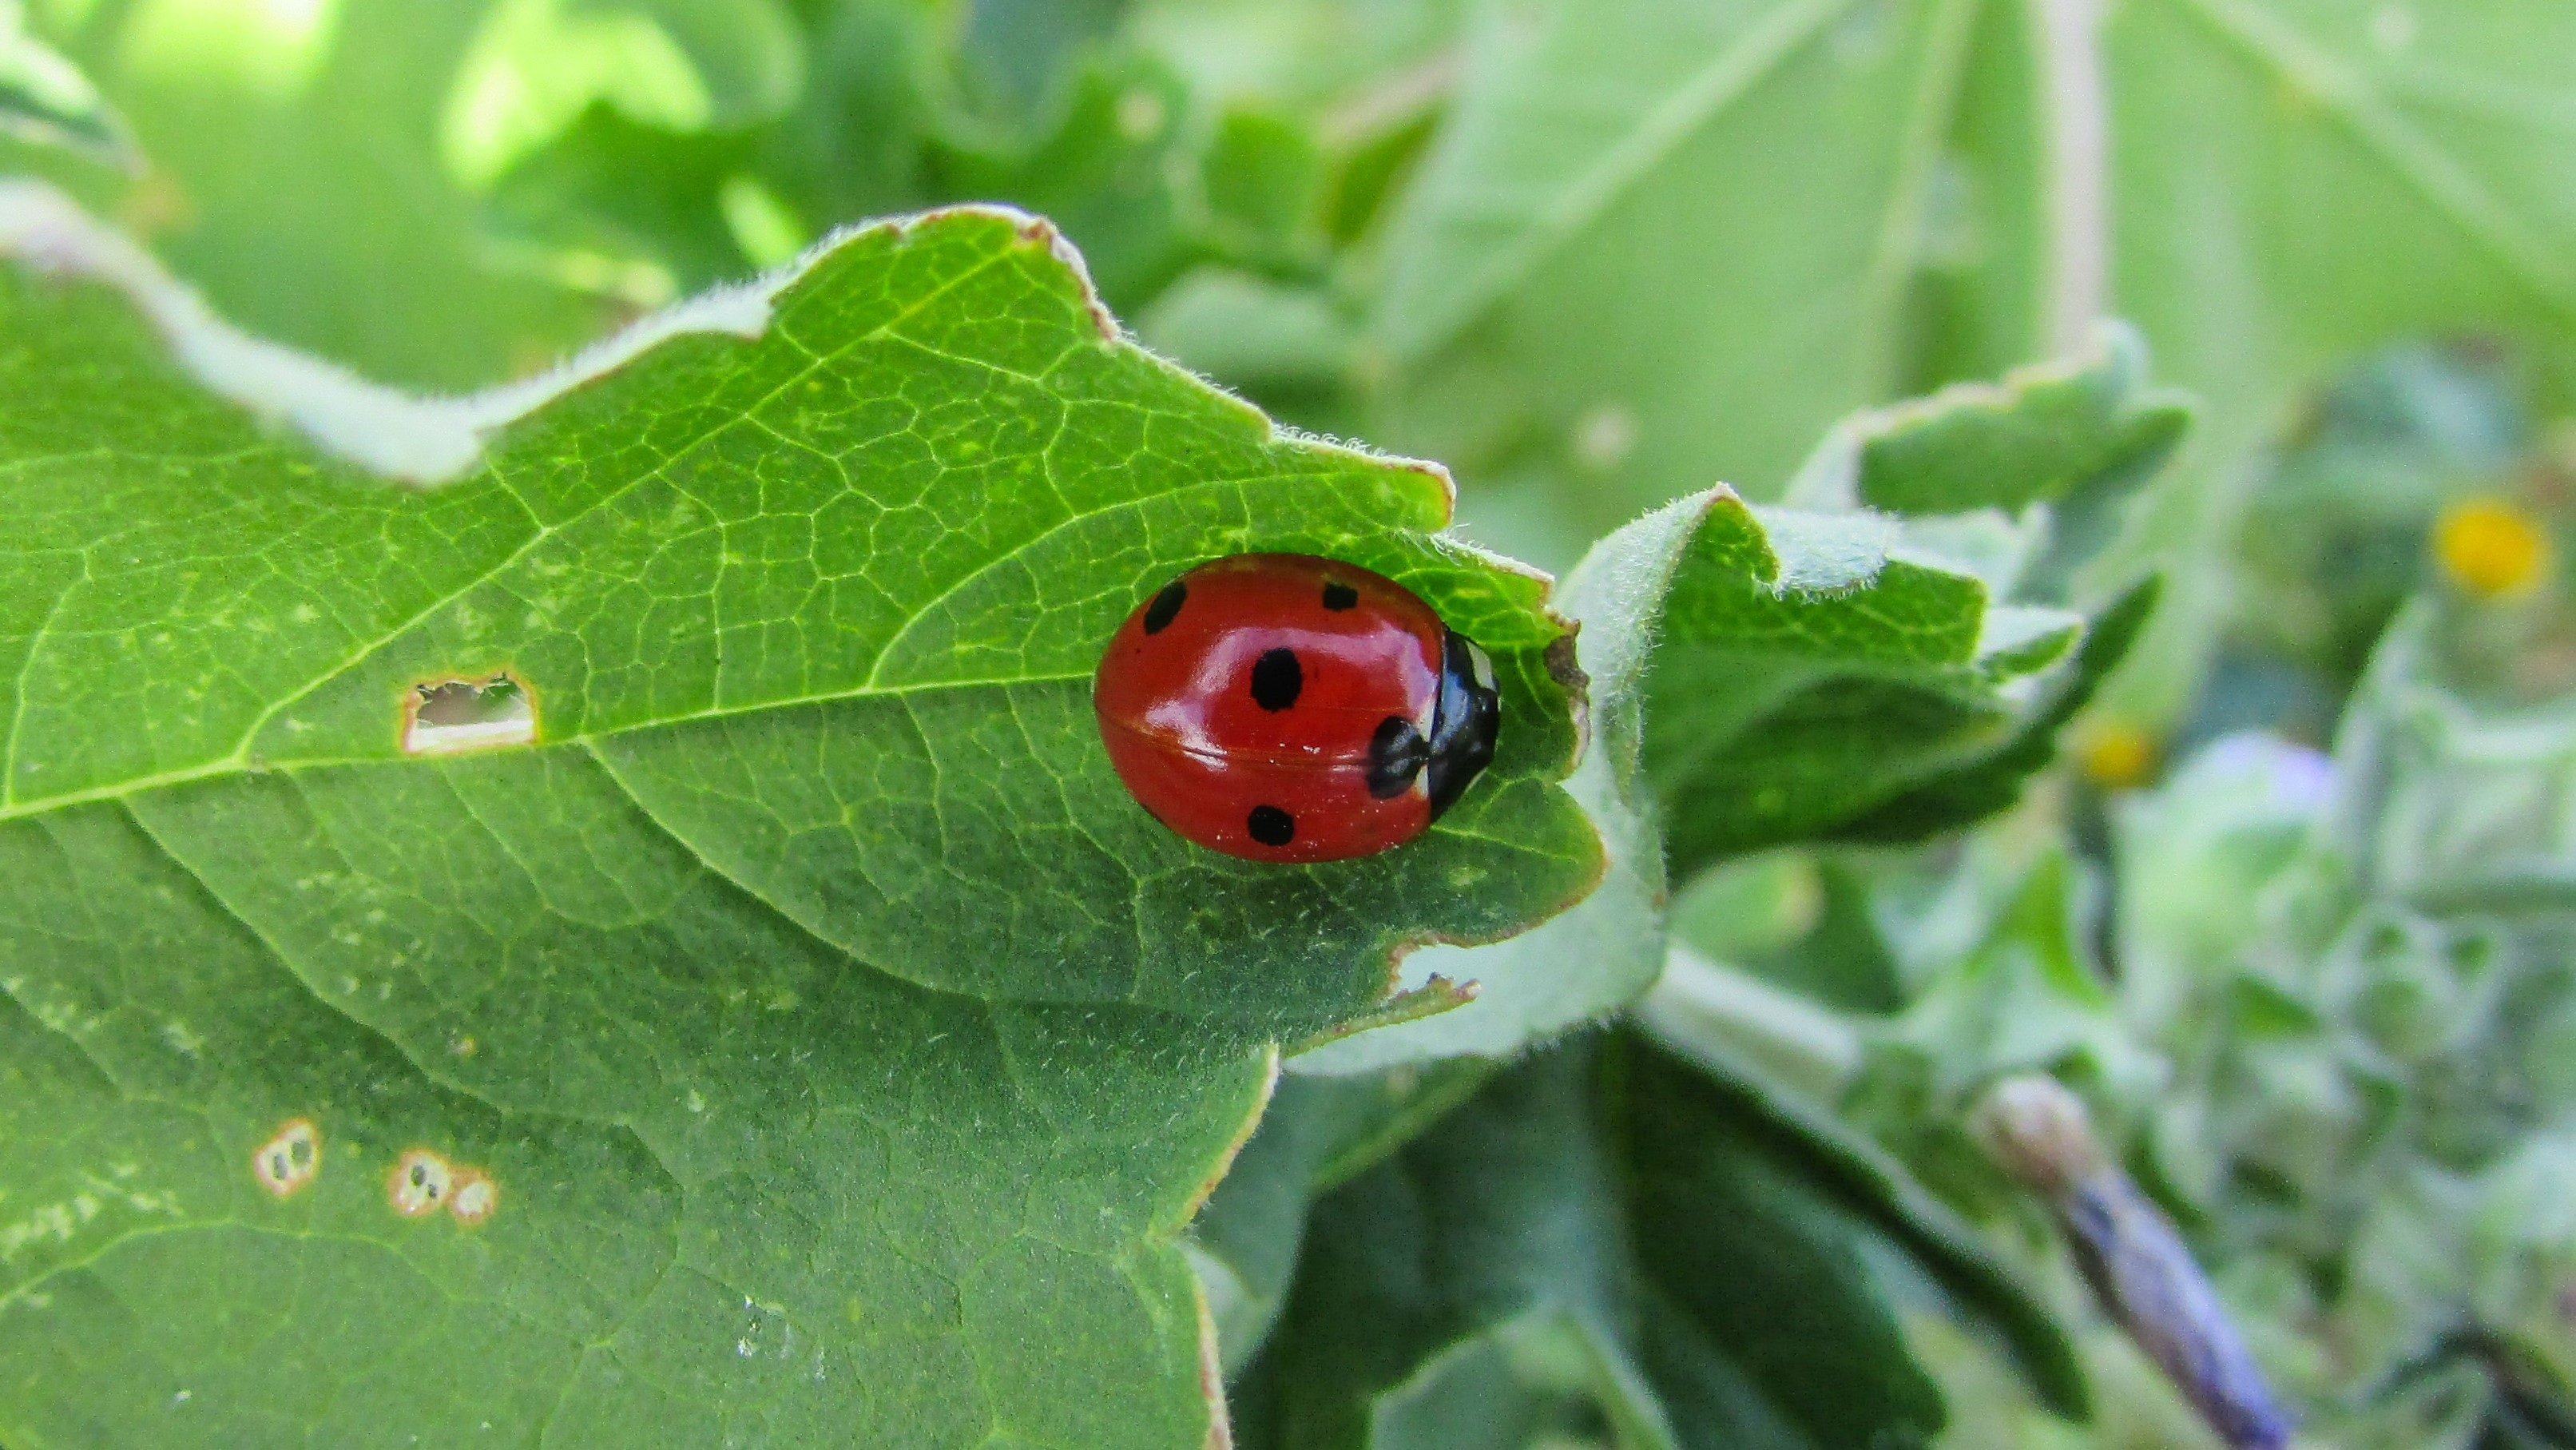
nature, plant, leaf, flower, wildlife, green, produce, insect, botany, fauna, ladybird, invertebrate, beetle, macro photography, leaf beetle, coccinella septempunctata